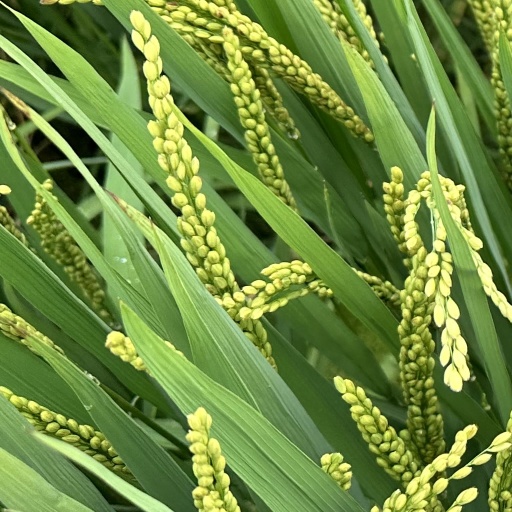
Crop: rice